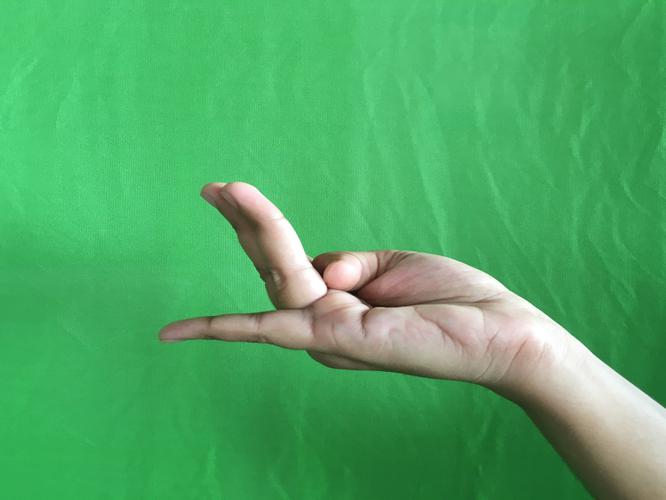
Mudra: Chaturam
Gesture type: single_hand